Semi-arid climate

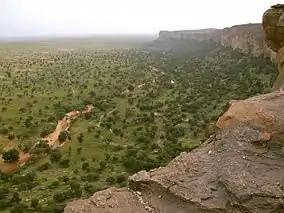
Sahel region of Mali.

To determine if a location has a semi-arid climate, the precipitation threshold must first be determined. The method used to find the precipitation threshold (in millimeters):